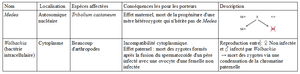
Tableau récapitulatif medea wolbachia
Les éléments génétiques égoïstes sont des séquences d'ADN codantes ou non codantes pouvant tout de même s'étendre à des micro-organismes ou des organites favorisant leur propre transmission au détriment du reste du génome de l'organisme. Leurs effets sur l’organisme hôte sont le plus souvent neutres voire nuisibles.